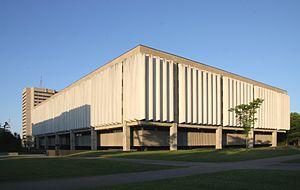
Pavillon Jean-Charles-Bonenfant où se trouve la Bibliothèque des sciences humaines et sociales de l'Université Laval.
La Cité-Universitaire est un des 35 quartiers de la ville de Québec. Elle est située dans l'arrondissement de Sainte-Foy–Sillery–Cap-Rouge. Plusieurs lieux d'enseignement s'y retrouvent dont le campus principal de l'Université Laval.